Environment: lab
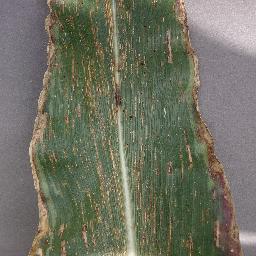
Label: gray_leaf_spot